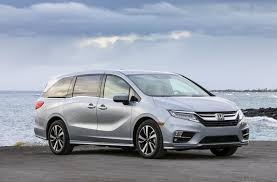
Vehicle type: Cars